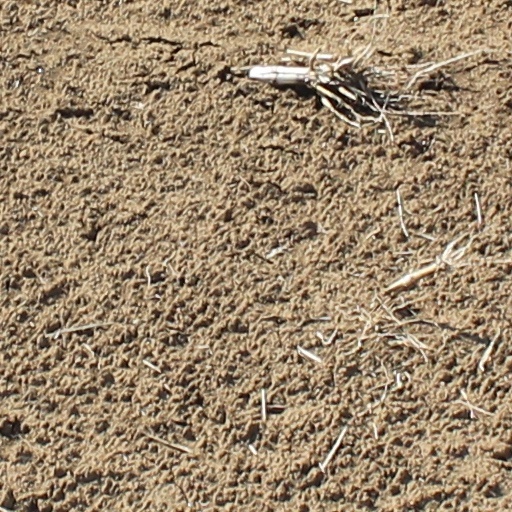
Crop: wheat